Celebrity Race Across the World series 2

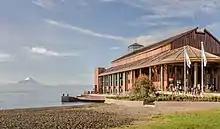
Frutillar, Chile

The four teams, having checked in at the Farol de Belém lighthouse to hand over their wallets and mobile phones and to collect their race essentials, began the race in earnest at 2pm underneath the clock tower in Siqueira Campos Square. It was revealed that the first checkpoint was away in the beach resort of Canoa Quebrada on the Ceará coast.